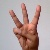
The image shows a hand gesture representing the letter 'W' in Indian Sign Language.